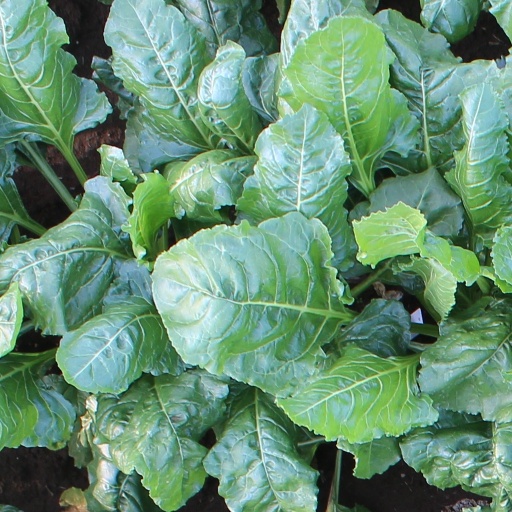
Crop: sugar beet